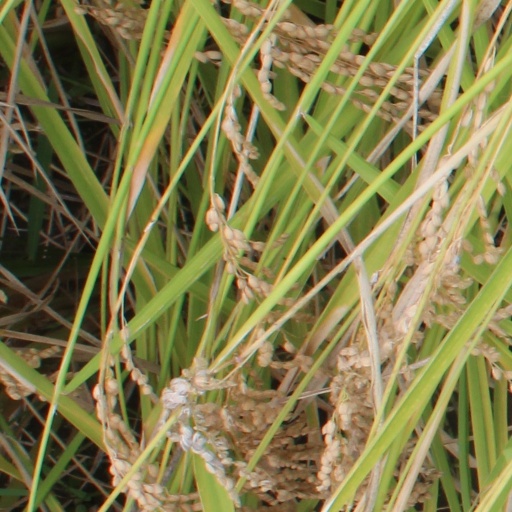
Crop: rice